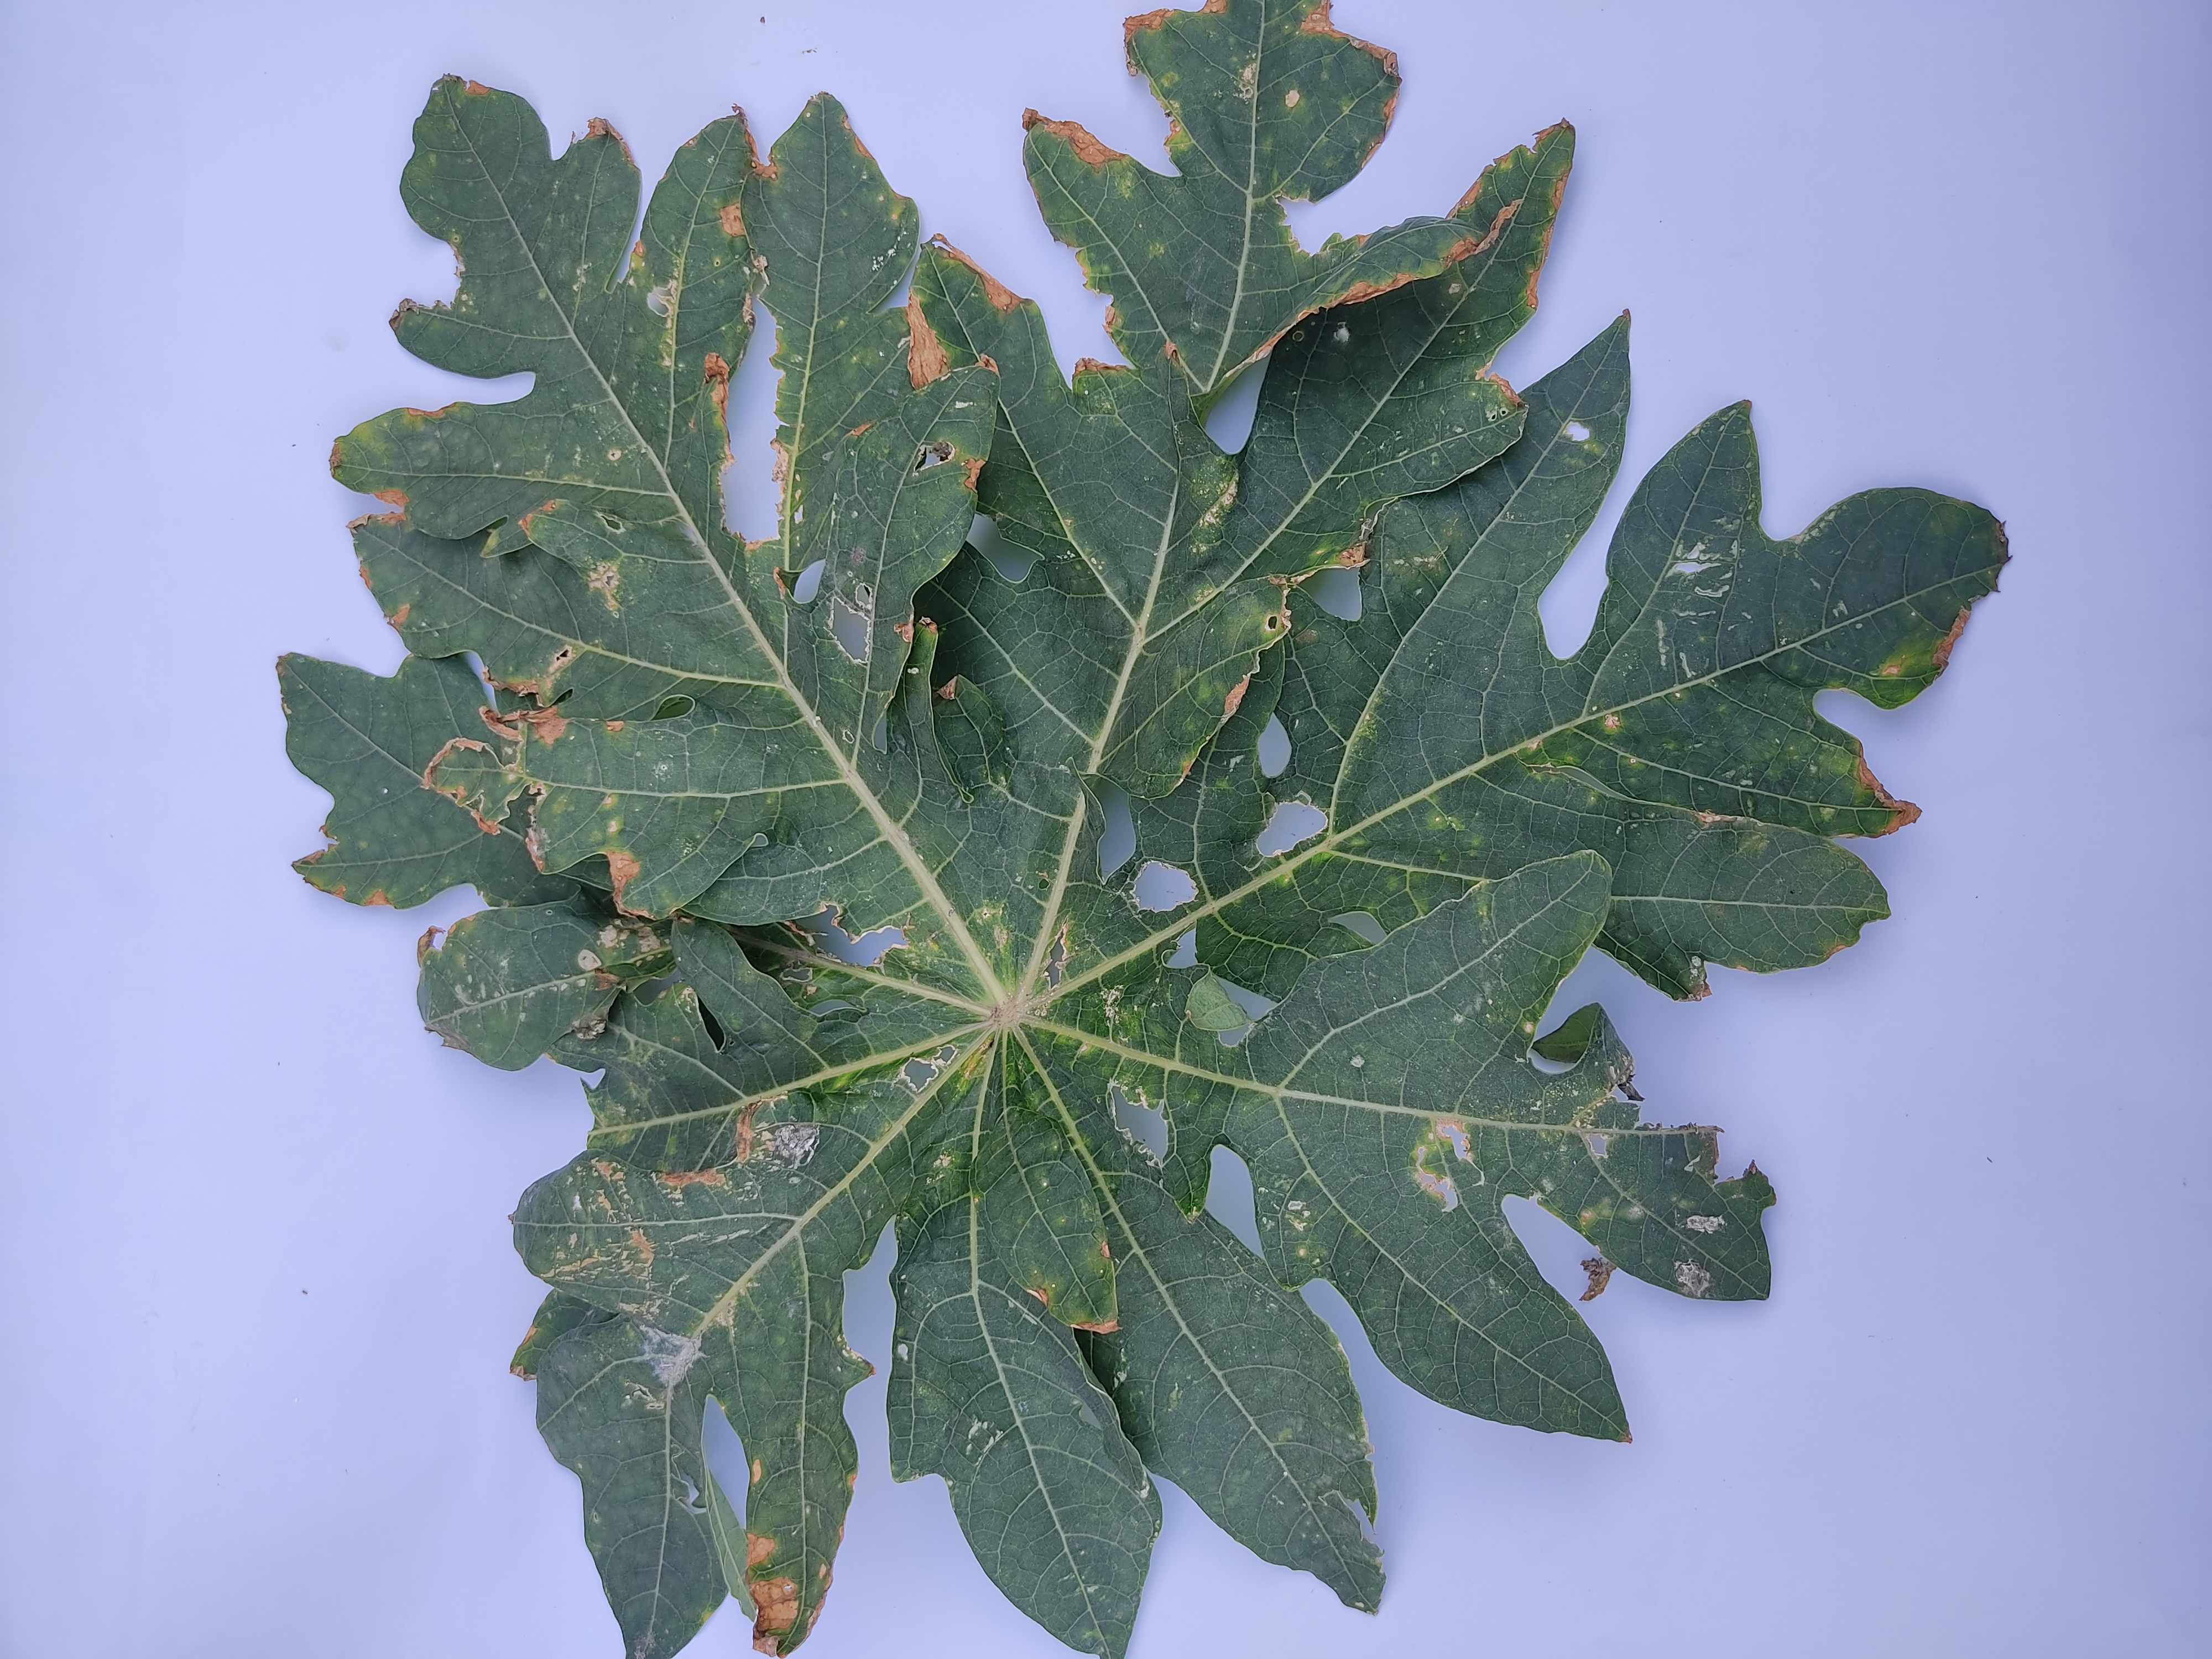
Label: Mite Disease